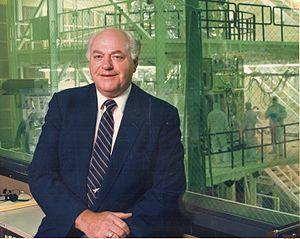
Bertram Raoul Bulkin était un ingénieur aéronautique américain qui a participé aux premiers programmes de reconnaissance photographique satellitaire américains, et est plus connu pour son rôle dans la construction du télescope Hubble.